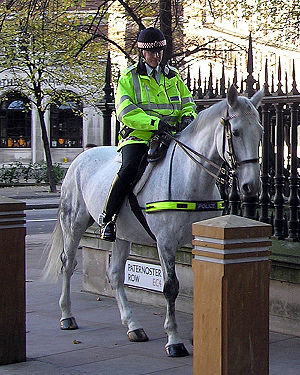
City of London Police
Ridende betjent fra City of London Police
City of London Politi er City of Londons politistyrke. Den er ikke en del af Metropolitan Police Service, som har ansvaret for resten af Greater London. City of London Politi har ca. 1.200 ansatte, hvoraf 800 er polititjenestemænd. Der er politistationer ved Snow Hill, Wood Street og Bishopsgate.